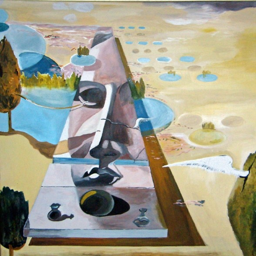
reproduction of a painting of painting artist